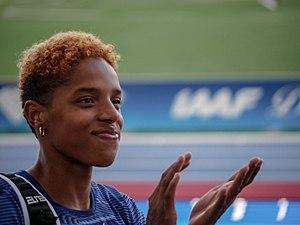
Yulimar Rojas est une athlète vénézuélienne spécialiste du triple saut, quadruple championne du monde en titre de la discipline, deux fois en plein air et deux fois en salle, en 2016 à Portland, 2017 à Londres, 2018 à Birmingham et en 2019 à Doha.